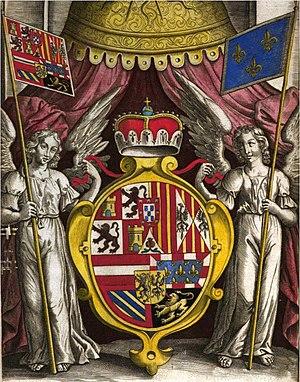
Isabelle Claire Eugénie d'Autriche ou plus communément Isabelle d'Autriche ou Isabelle d'Espagne par son pays d'origine, est une duchesse de Bourgogne, archiduchesse d'Autriche et infante d'Espagne, née au palais de l'Escurial à Ségovie le 12 août 1566 et décédée à Bruxelles le 1ᵉʳ décembre 1633. Par décision de son père, le roi Philippe II d'Espagne, à l'occasion de son mariage tardif le 6 mai 1598, Isabelle reçoit à titre personnel en dot les « Flandres », qui comprennent administrativement les provinces méridionales des Pays-Bas ayant échappé à la scission des Provinces-Unies et de la Franche-Comté, qui ne lui seront définitivement acquises que si elle a un héritier mâle de son mariage avec son cousin Albert, archiduc d'Autriche et ancien cardinal. Par une cérémonie formelle, elle délègue le gouvernement à son époux. Celui-ci décédant en 1621 sans qu'un héritier ne soit né, les Flandres reviennent à la couronne d'Espagne, à savoir au roi Philippe IV, Philippe III décédant également en 1621.